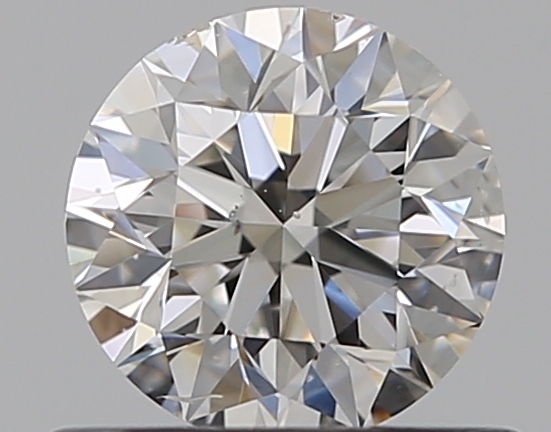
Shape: round
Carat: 0.51
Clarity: SI1
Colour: G
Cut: EX
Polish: EX
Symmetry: EX
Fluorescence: M
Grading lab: GIA
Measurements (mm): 5.06 x 5.09 x 3.22